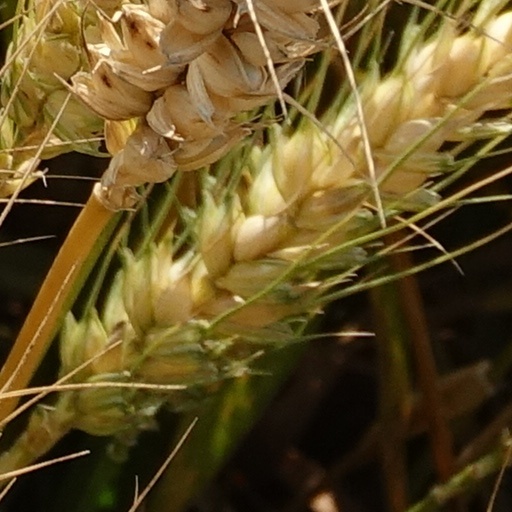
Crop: wheat